The Rape of Proserpina

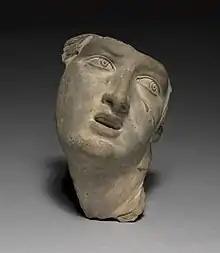
"Head of Proserpina", Cleveland Museum of Art

"The Rape of Proserpina" is made of high-quality Carrara marble, which was hard to find in large blocks and highly coveted by 17th-century sculptors. Marble is a very heavy material, but Proserpina is held aloft with apparent ease, and her arm stretches out away from the rest of the group. Given that the original sketch had no Cerberus, it's possible that the dog was added only when Bernini realized he needed a buttress to support the rest of the sculpture. This helps Bernini achieve a weightlessness akin to flesh. Furthermore, Bernini uses different tools to render the illusion of differing materials. He formulates the softness of flesh with abrasives, foliage with a chisel, and fabric with a rasp.